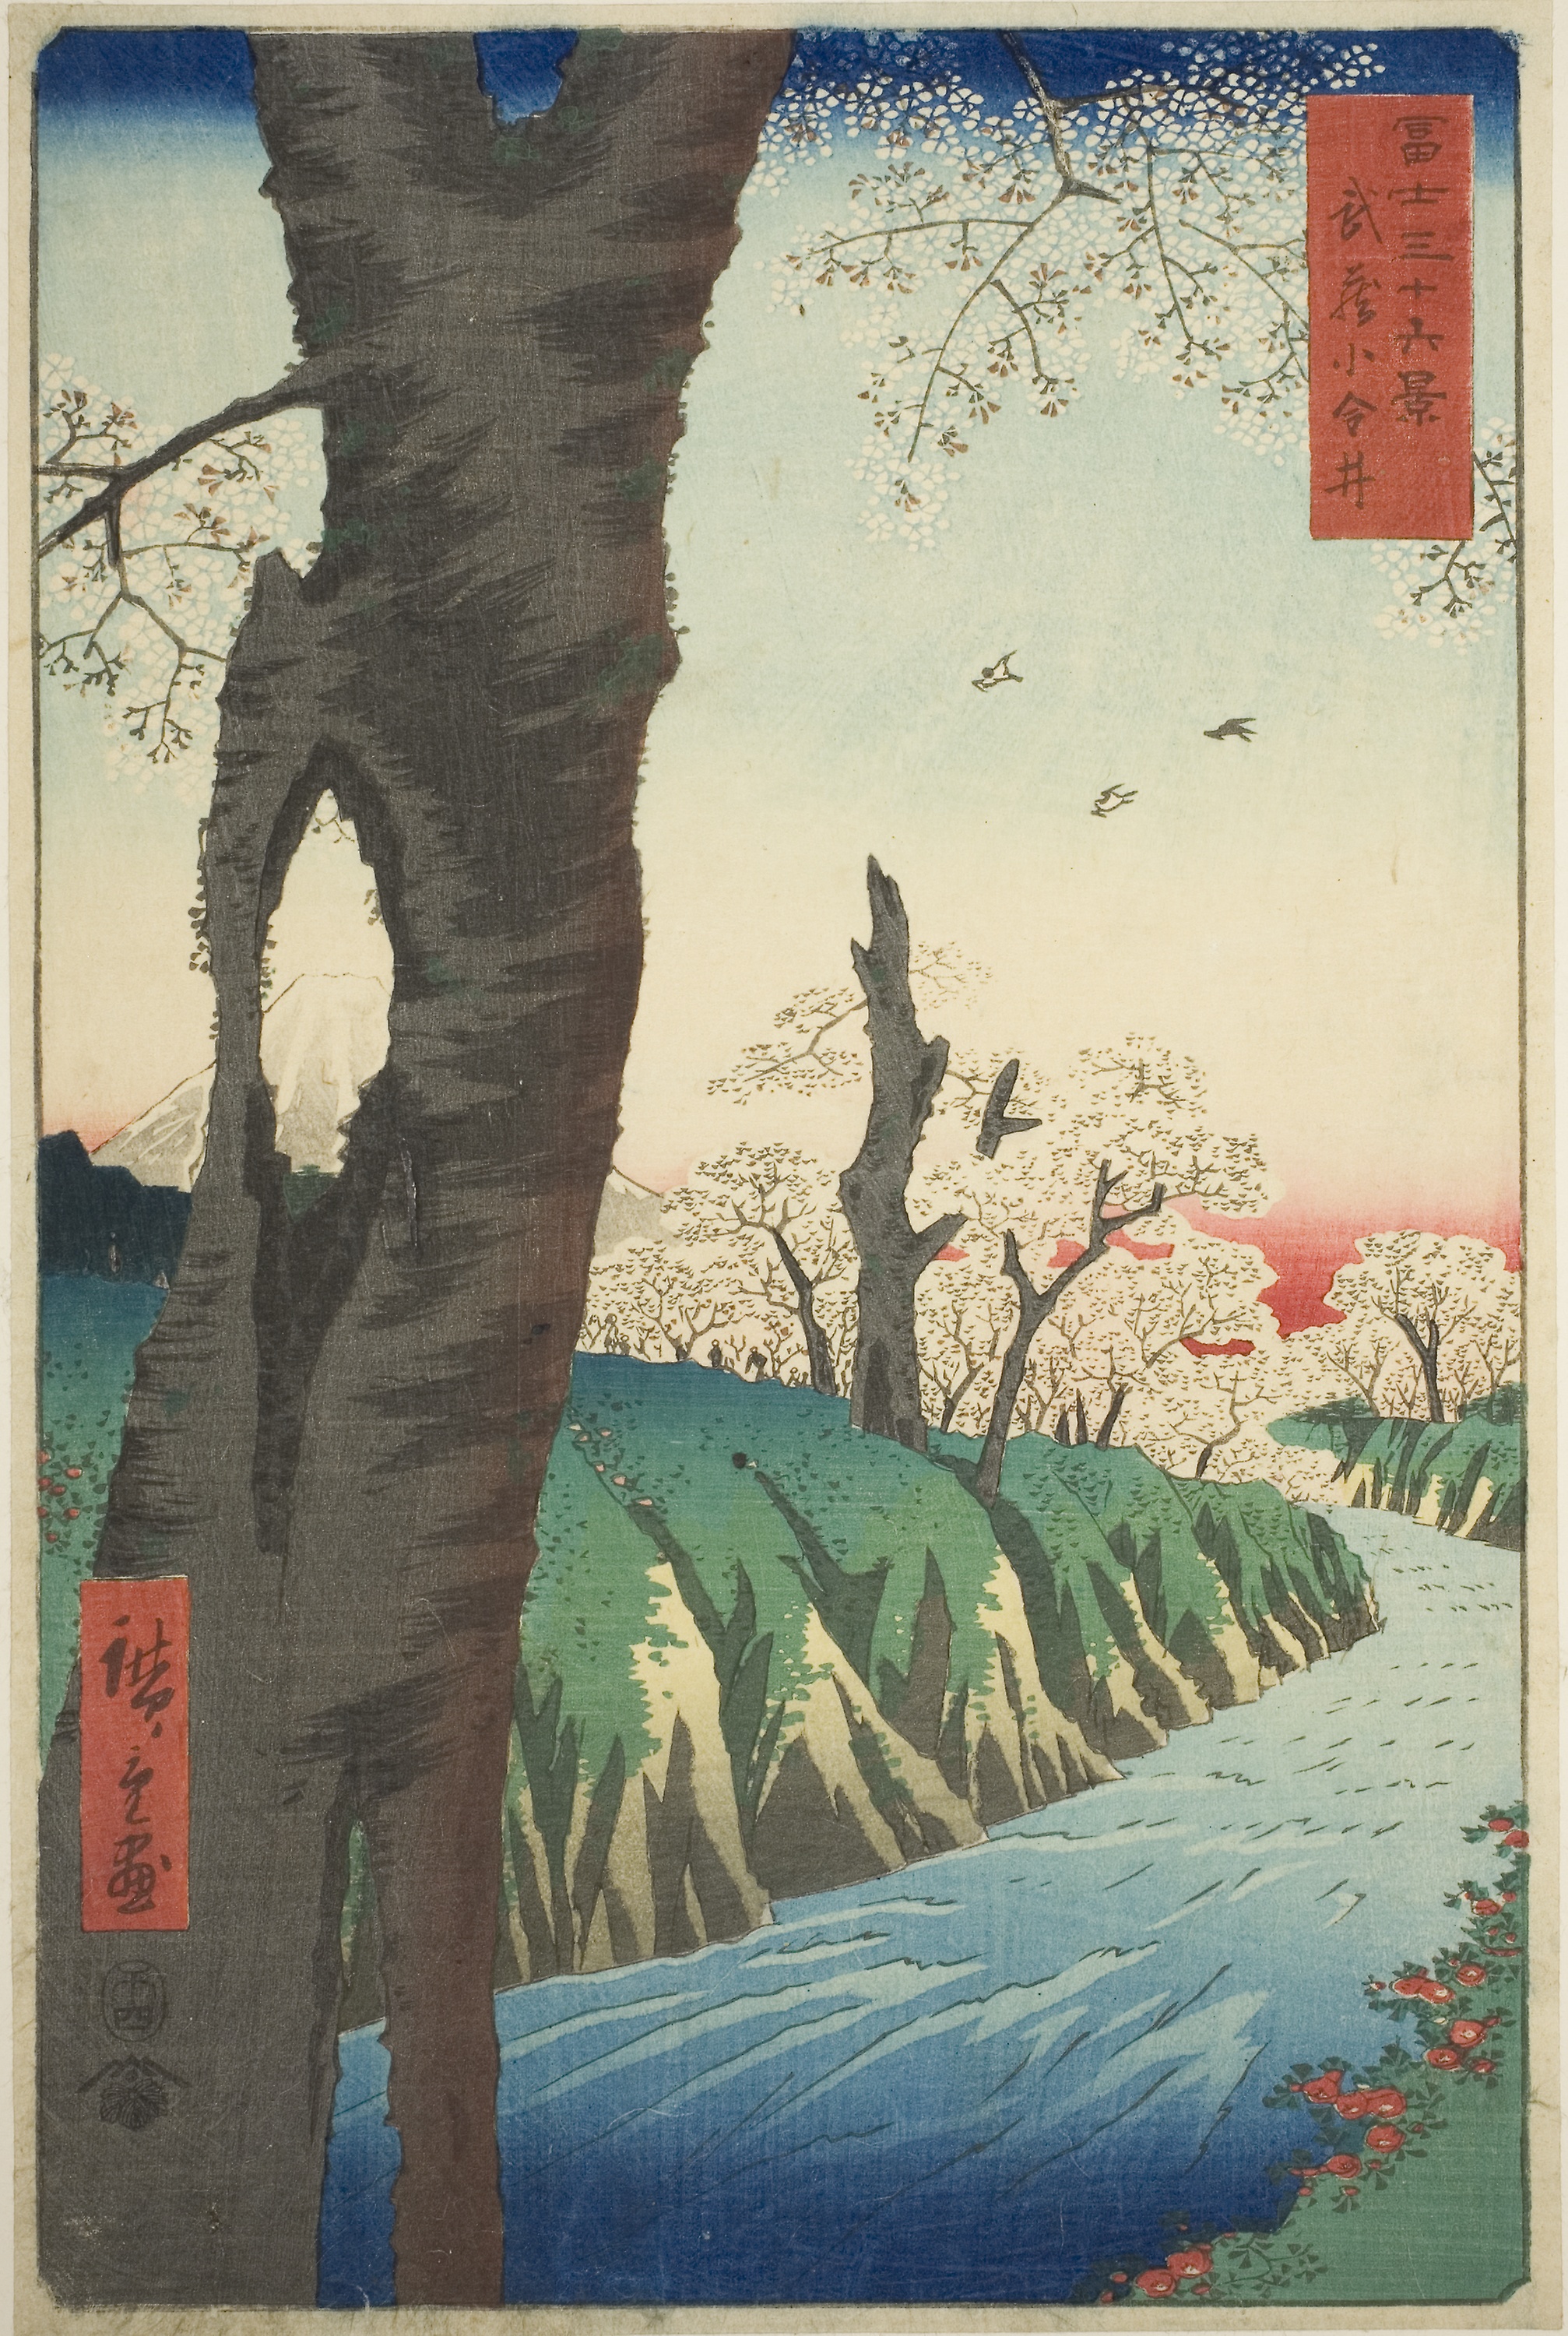
tree, botany, art, woody plant, illustration, plant, adaptation, painting, paper product